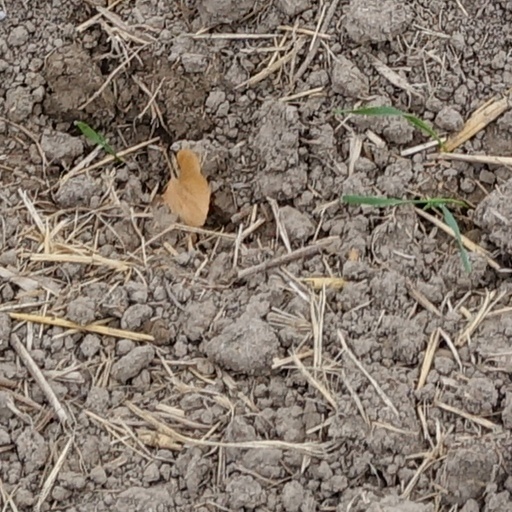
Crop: wheat